Freemasonry in the French Third Republic

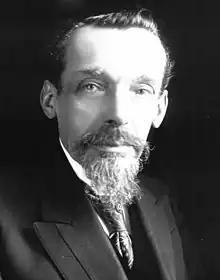
Gustave Mesureur, who initiated a project to set up a national pension fund.

The philosophical and political evolution of the Grand Orient of France naturally gave rise to questions concerning the role of Freemasonry in the nascent Republic. In 1885, , a Freemason and lawyer, reflected on this in his work, "On the Mission of Freemasonry in Our Homeland, France". He posited that Freemasons should engage in civic life, perpetuating the tradition of combating the enemies of liberty, science, and what he described as the "narrow sacerdotal spirit" that obstructed knowledge. The Grand Orient's 1884 constitution included principles promoting societal action, which members interpreted during the 1889 convention as a call to move beyond purely speculative activities.